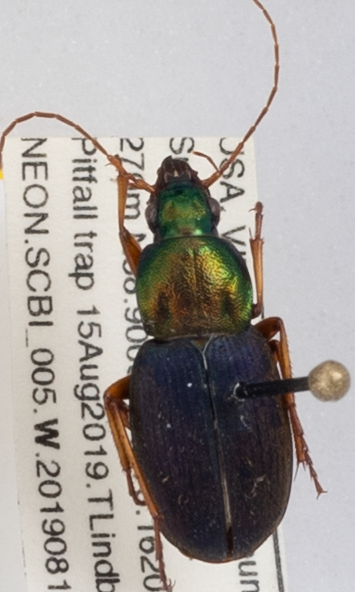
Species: Chlaenius emarginatus
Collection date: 2019-08-15
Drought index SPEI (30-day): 0.198
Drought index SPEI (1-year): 1.93
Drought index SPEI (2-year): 2.09